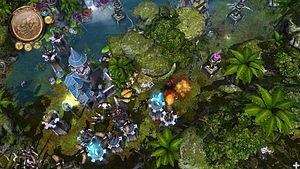
Defenders of Ardania est un jeu vidéo de type stratégie en temps réel et tower defense développé par Most Wanted Entertainment et sorti en 2011 sur Windows, PlayStation 3, Xbox 360 et iOS.